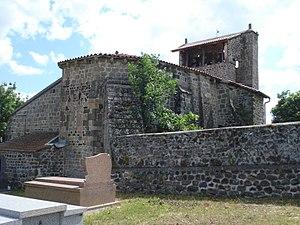
Rauret est une commune française située dans le département de la Haute-Loire en région Auvergne-Rhône-Alpes.